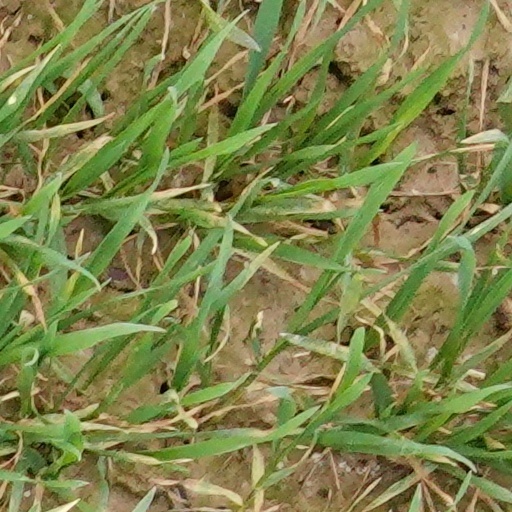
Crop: wheat